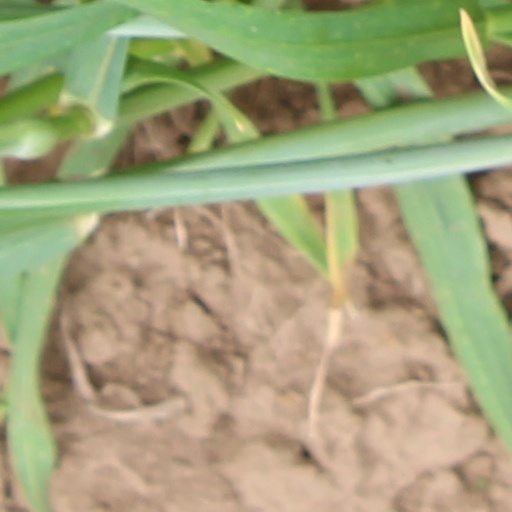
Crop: wheat